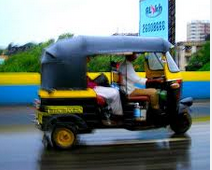
Vehicle type: Auto Rickshaws